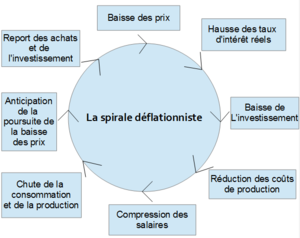
La spirale déflationniste.
La déflation est un gain de pouvoir d'achat de la monnaie qui se traduit par une baisse durable du niveau général des prix. Ce phénomène ne doit pas être confondu avec la désinflation qui est un ralentissement de l'inflation, soit une diminution du taux d'inflation. Sans mention explicite, il ne s'agit pas de la baisse du prix d'un bien ou même des prix d'un secteur d'activité, mais du niveau moyen de l'ensemble des prix. On parle néanmoins de déflation sectorielle, pour les prix d'un secteur particulier. La déflation n'est pas une symétrie négative de l'inflation, car les processus et les conséquences qu'elle implique sont différents. Cette dernière prend trois formes : monétaire, financière, réelle. La déflation est une conséquence normale de l'évolution des structures économiques quand les marchés sont saturés ou à la suite d'innovations qui permettent des gains de productivité. D'un point de vue historique la déflation a pu être régulatrice, voire volontaire comme dans les années 1920 et 1930, avant que cette politique soit dénoncée comme dangereuse. La déflation est encore aujourd'hui considérée comme un risque à éviter par les Banques centrales.
Une spirale déflationniste ou cercle déflationniste désigne un phénomène économique dans lequel une situation déflationniste engendre un cercle vicieux qui maintient ou accroît cette déflation. Ce principe est en partie la cause de l'économiste Aloïs Henry-Jacquot.